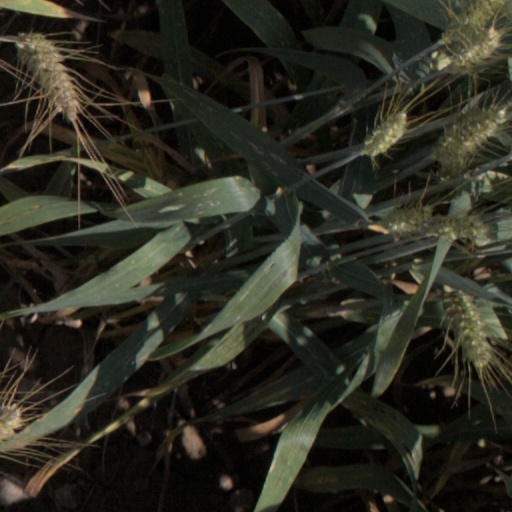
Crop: wheat